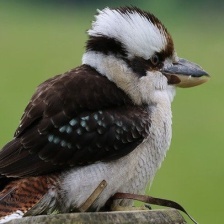
Species: KOOKABURRA
Scientific name: DACELO